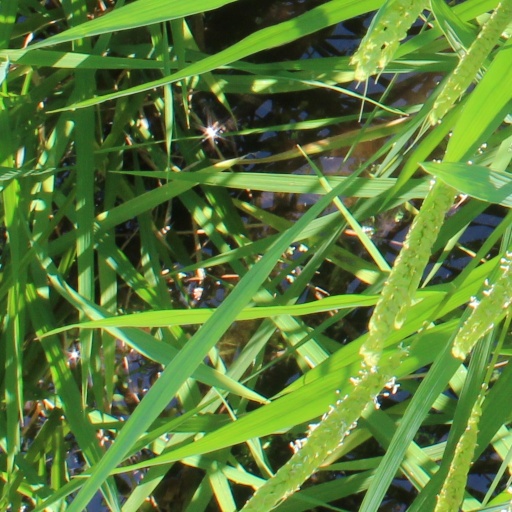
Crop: rice